Maxi Jazz

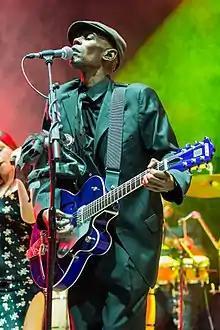
Jazz at the "Rock im Park" 2015 festival

Maxwell Alexander Fraser (14 June 1957 – 23 December 2022), better known by his stage name Maxi Jazz, was a British musician, rapper, singer, songwriter and DJ. He was the lead vocalist of British electronic band Faithless from 1995 to 2011 and 2015 to 2016.